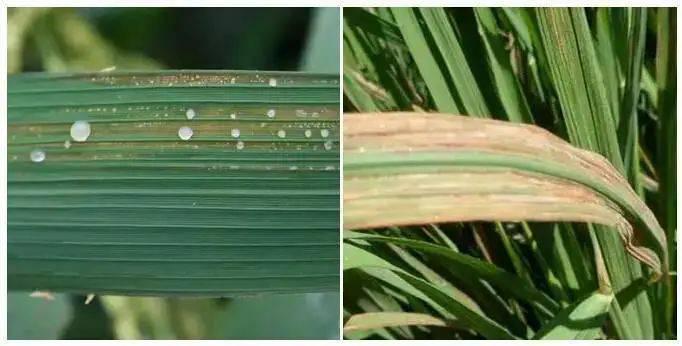
Plant: Wheat
Disease: wheat bacterial leaf streak (black chaff)